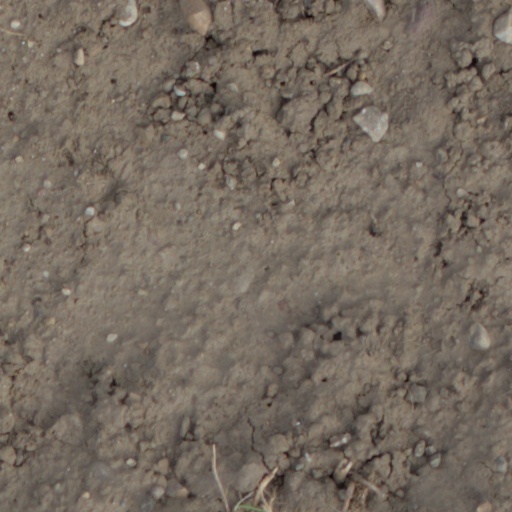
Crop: wheat